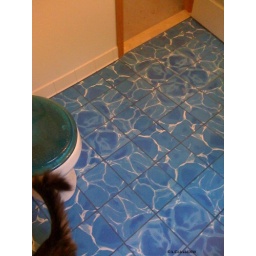
The master bath is now a water closet. Water tile from Imagine Tile, installation by O'Neill Tile.